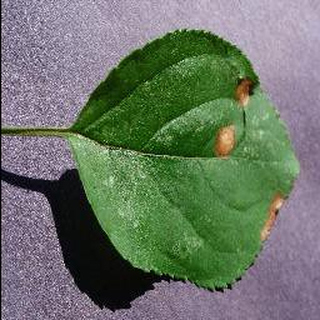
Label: apple_black_rot